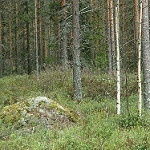
Label: forest